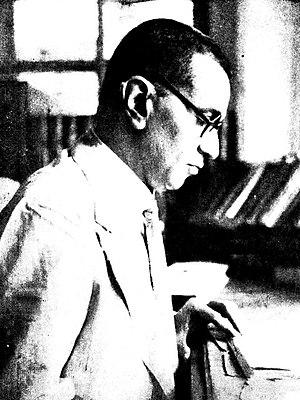
V. S. Sukthankar (vers 1935)
L'Édition critique du Mahabharata dite aussi Édition de Pune est la principale édition de référence du Mahabharata attribué à Vyasa. Elle a été publiée en 27 volumes dont 19 volumes épiques entre 1933 à 1972 par le Bhandarkar Oriental Research Institute situé à Pune.